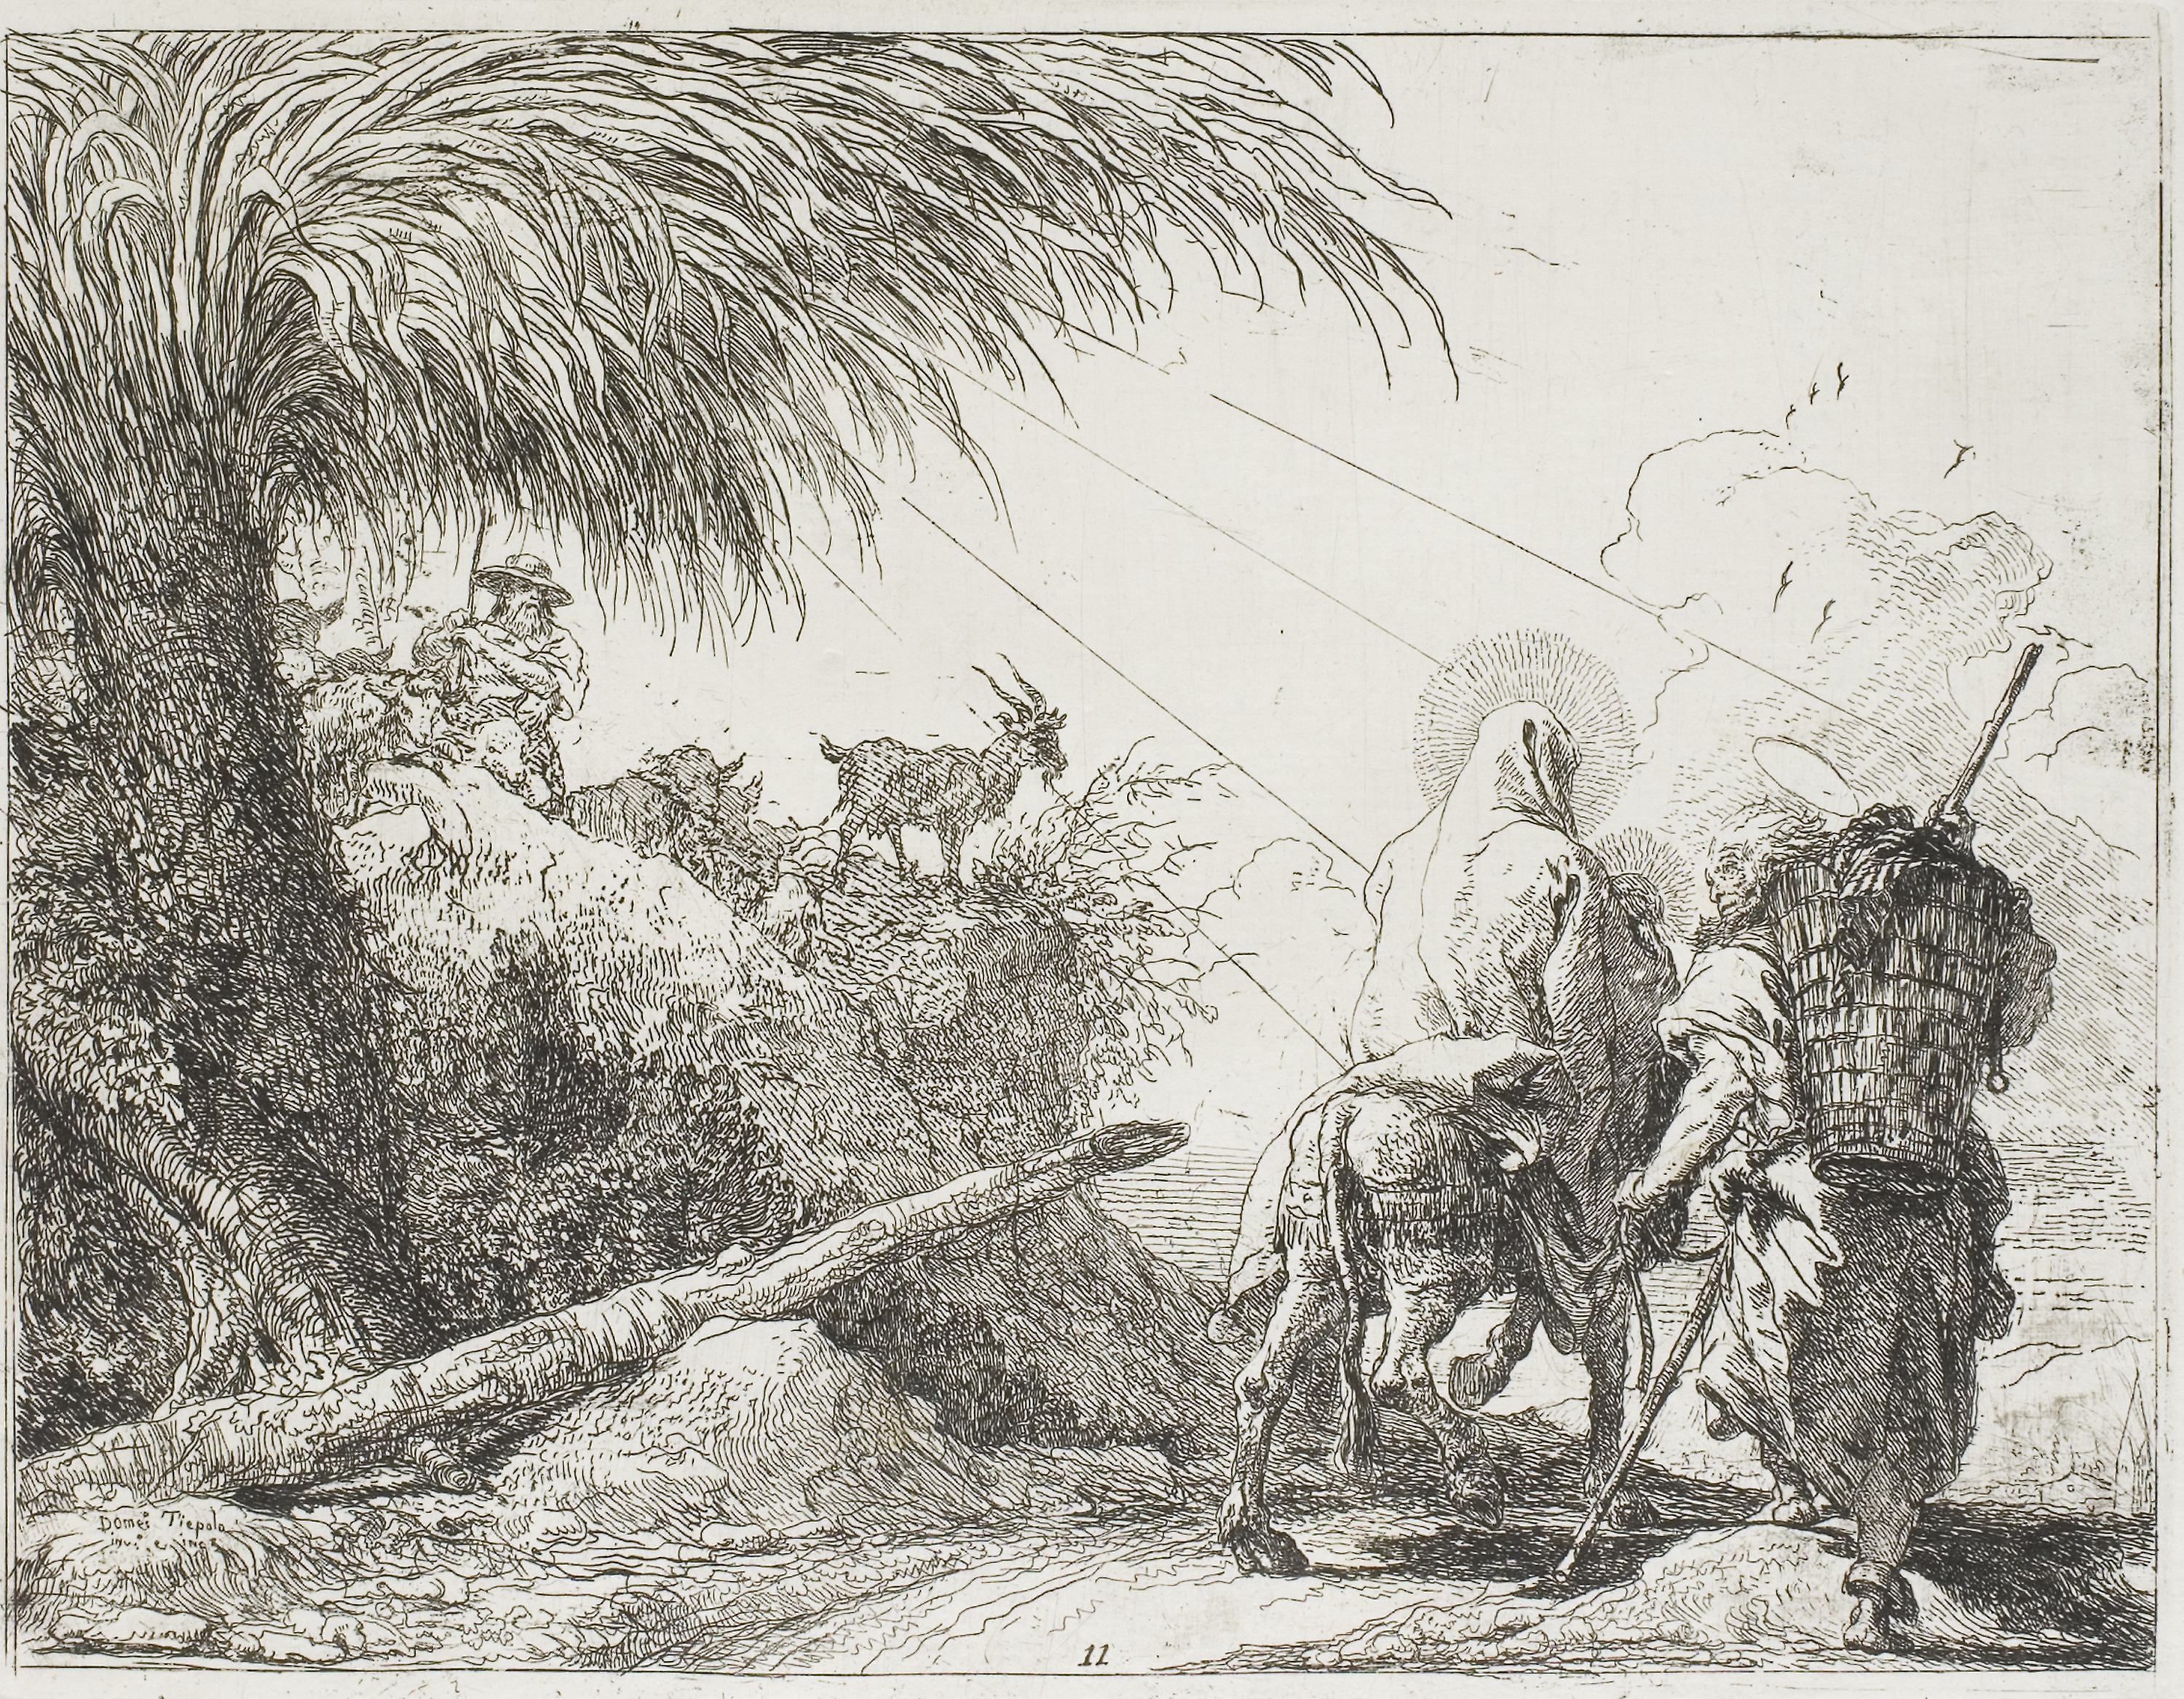
tree, black and white, art, drawing, visual arts, history, illustration, sketch, artwork, monochrome, grass family, stock photography